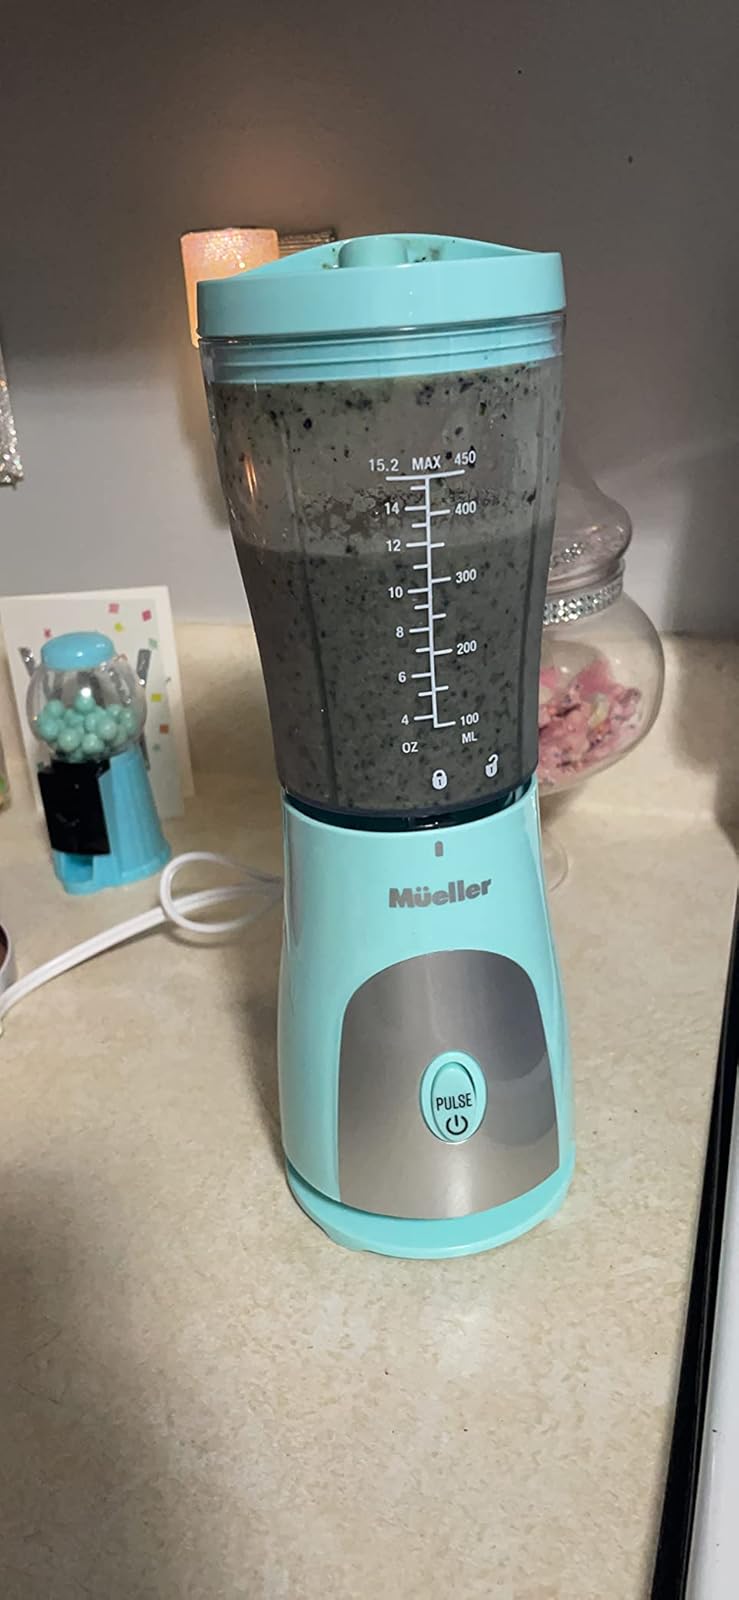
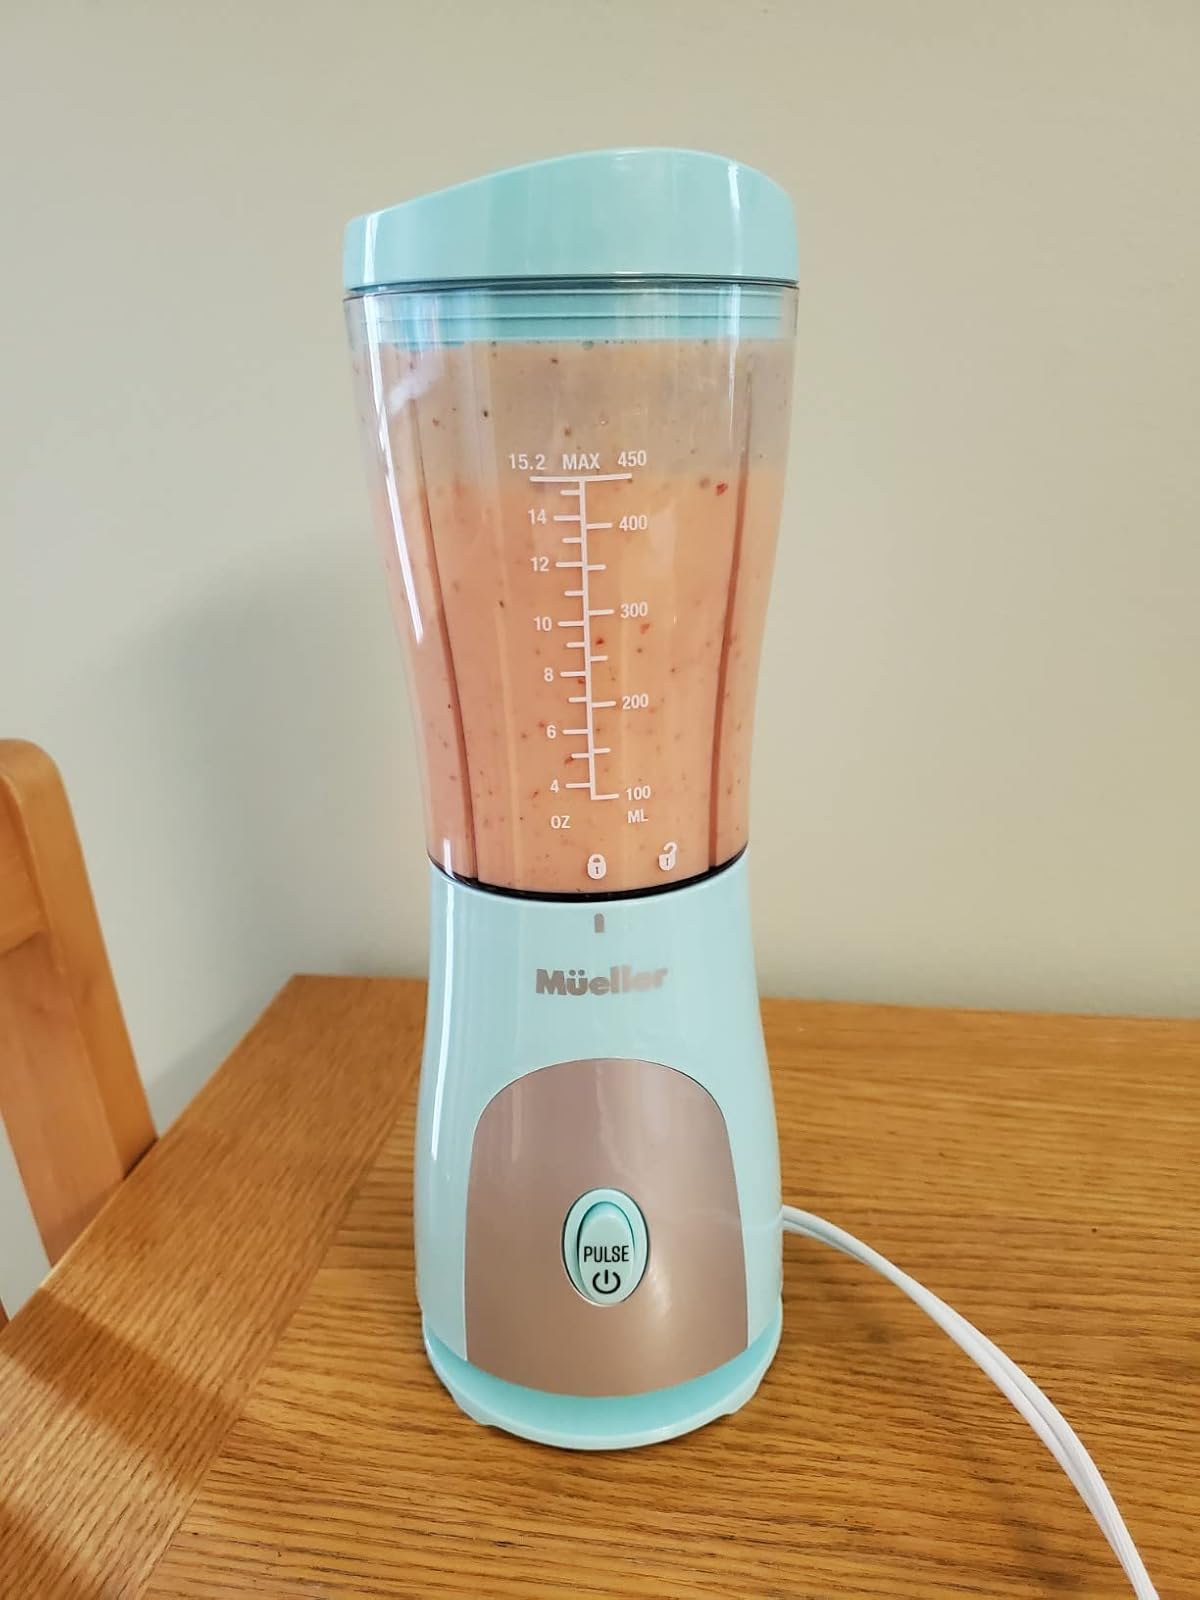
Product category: items_blender
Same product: yes